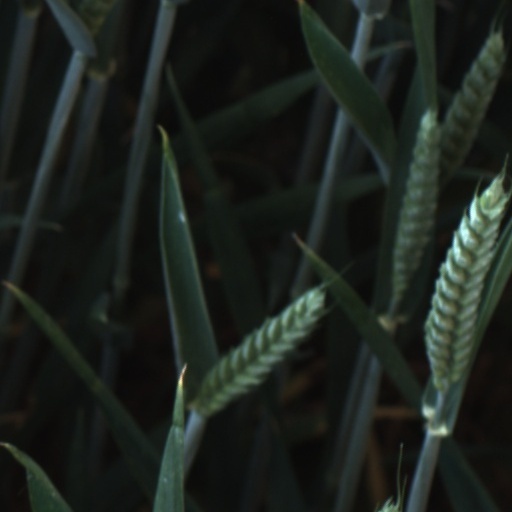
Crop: wheat